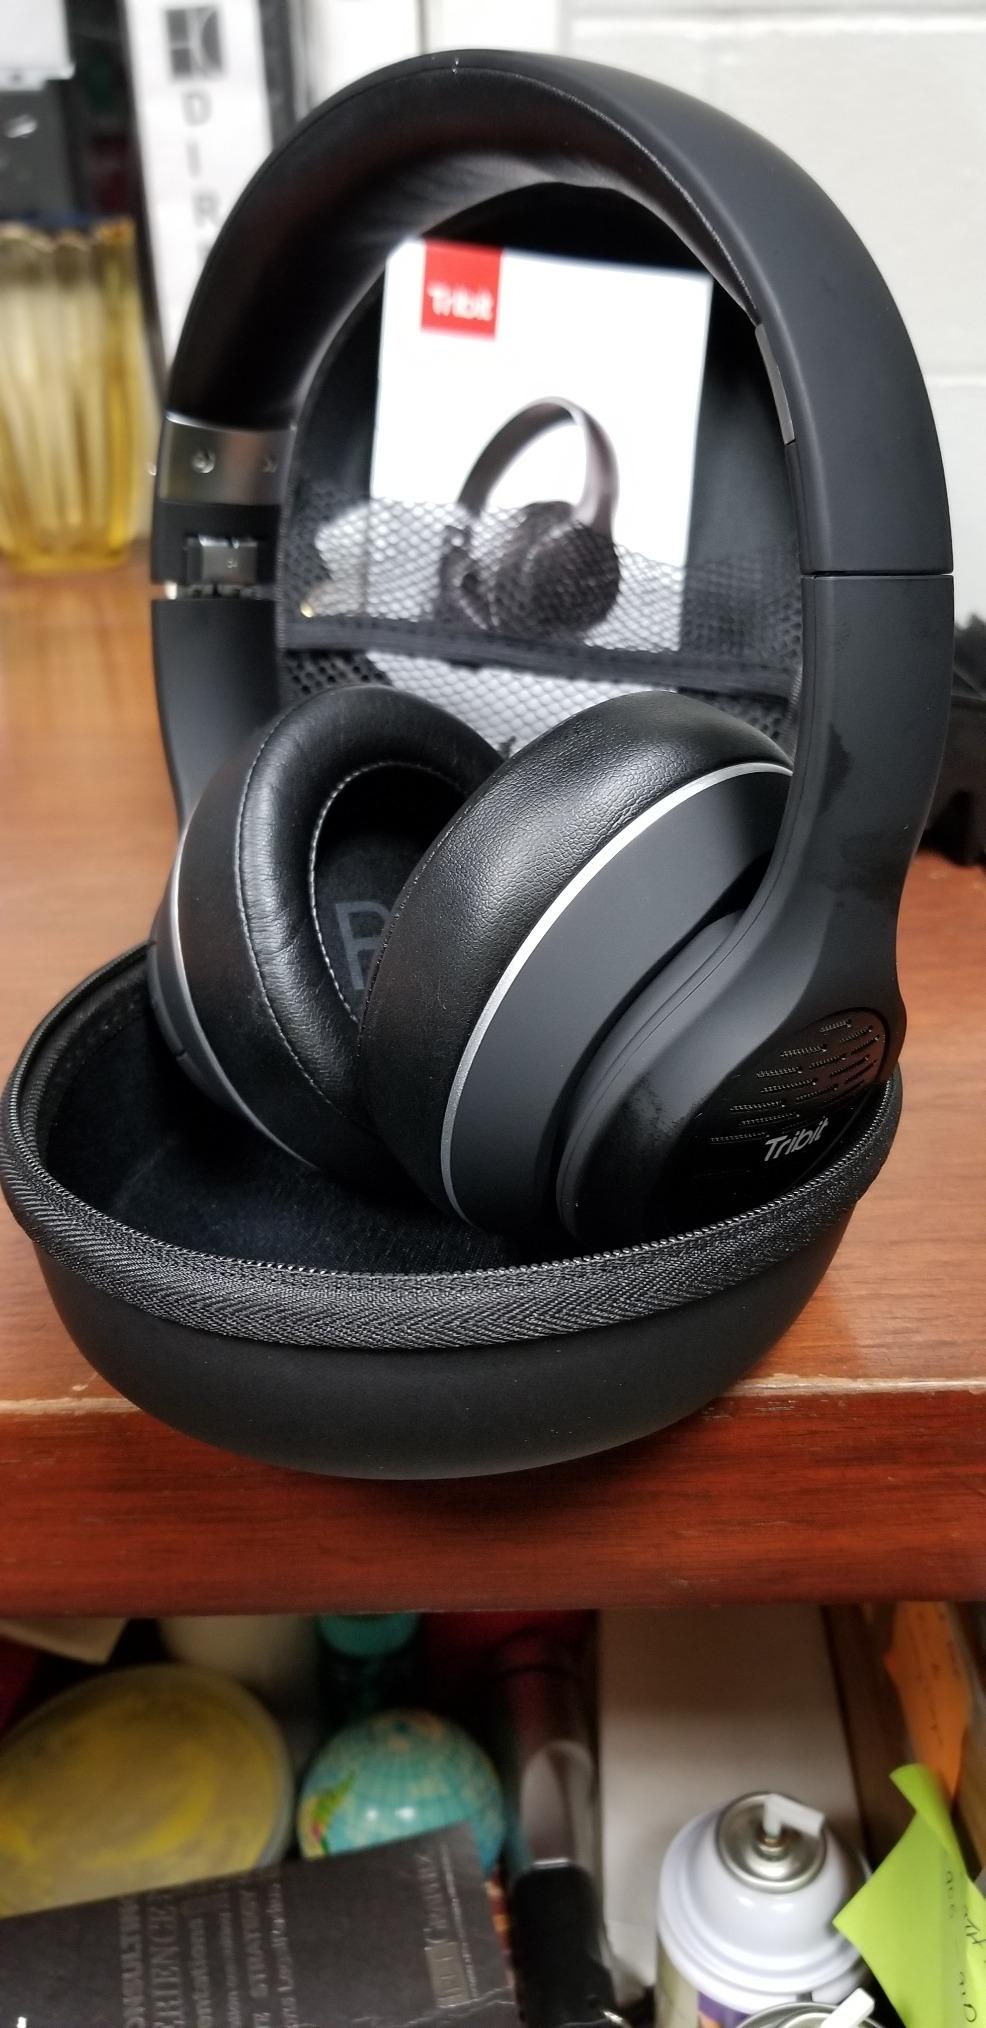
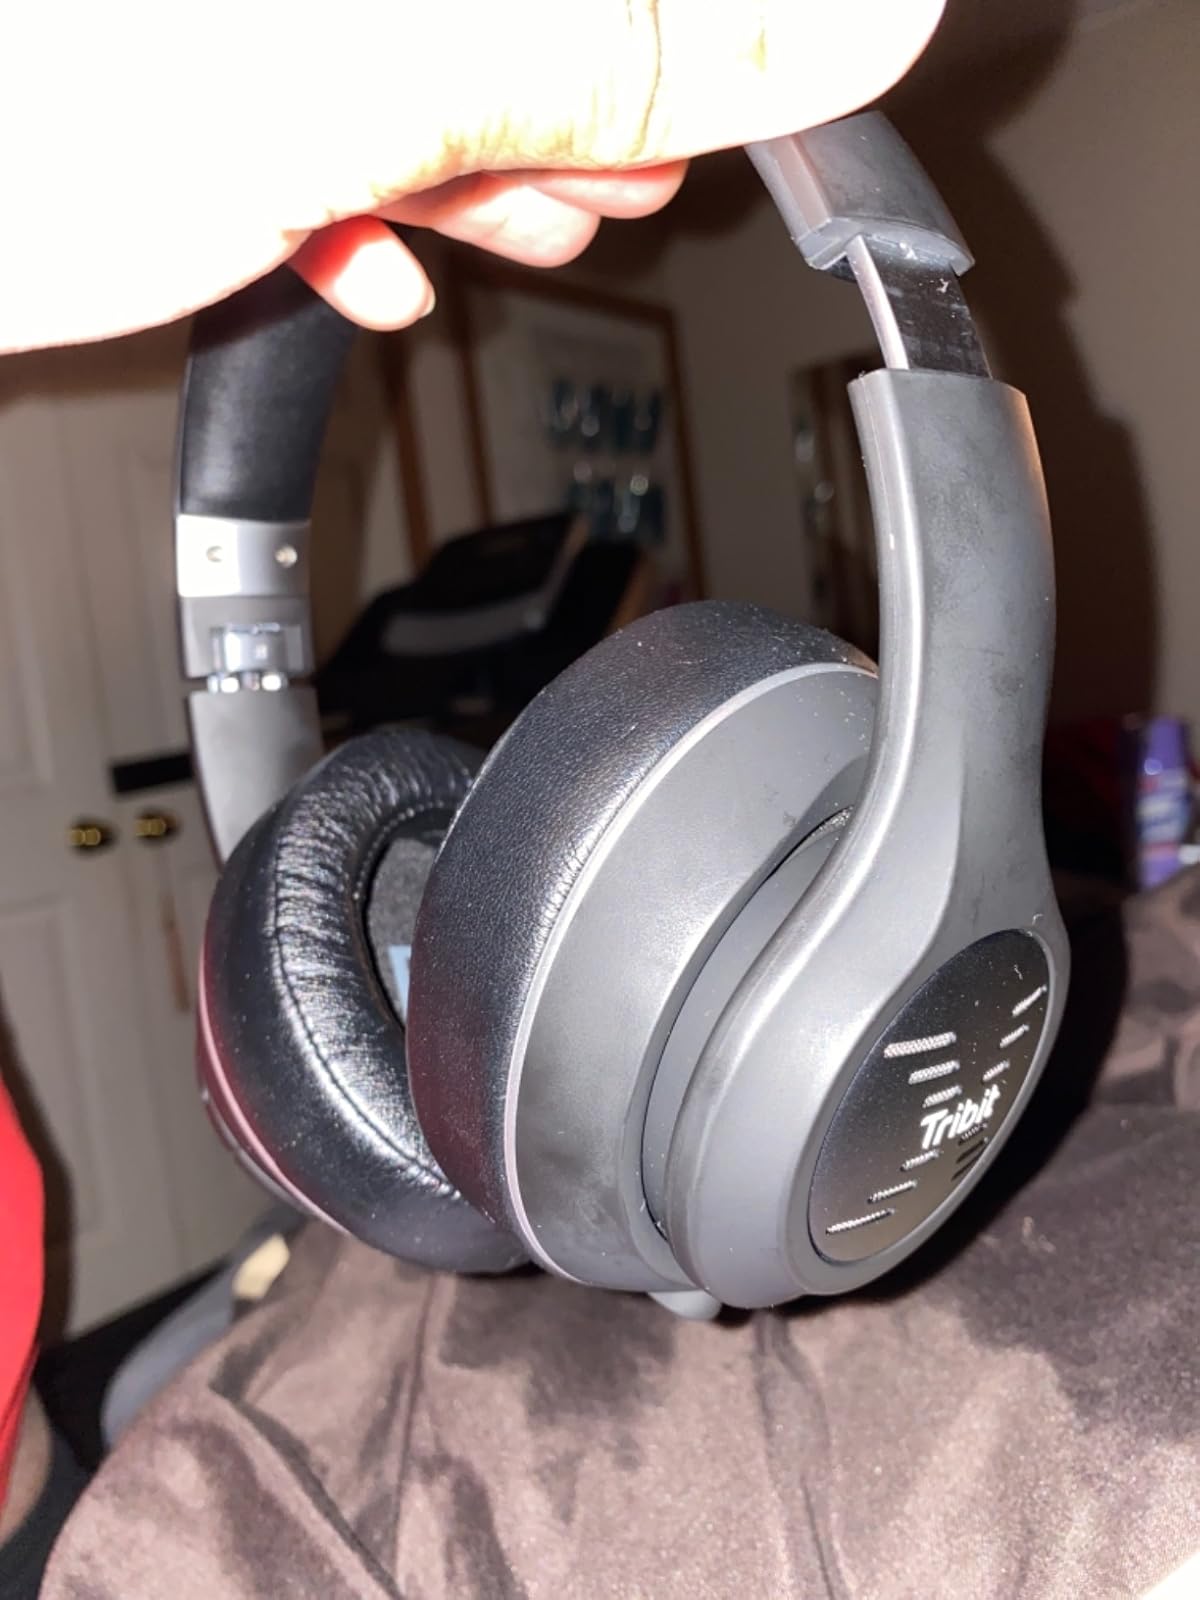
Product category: headphones
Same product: yes